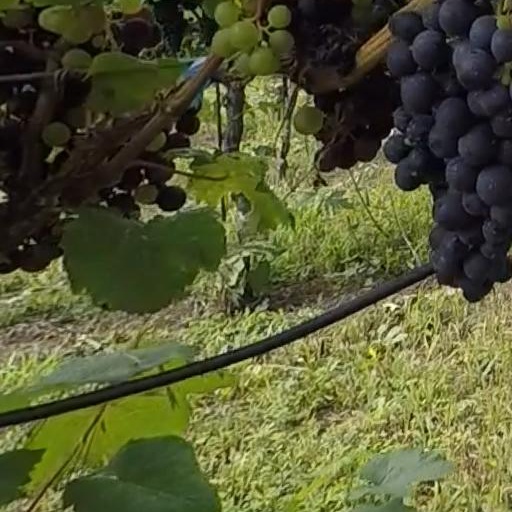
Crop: grape